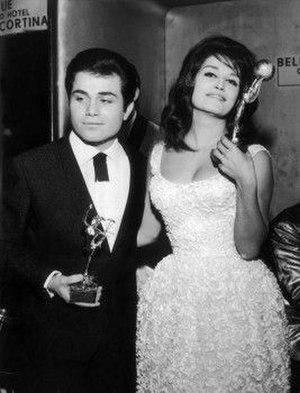
Dalida et son frère en 1963 en Italie
Orlando, né Bruno Gigliotti le 29 juillet 1936 au Caire, est une personnalité française d'origine italienne. Il est le frère cadet et producteur de la chanteuse Dalida.
Miss France 2008, 78ᵉ élection de Miss France, s’est déroulée le 8 décembre 2007 au palais des congrès de Dunkerque. La gagnante, Valérie Bègue, succède à Rachel Legrain-Trapani, Miss France 2007.